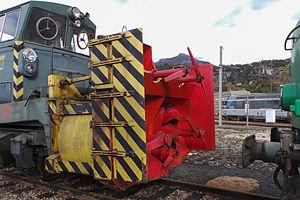
Les CN 1 à 3, ou Beilhack HB 600 S, sont des chasse-neige ferroviaires utilisés sur le réseau ferré français.